Vibrating shuttle

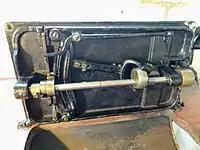
Underside of Gold Medal "Home", showing Stephen French's vibrator design

(The next model designed by Gold Medal, in 1878, was called the "New Home", and it proved so popular that the company was reincorporated as the New Home Sewing Machine Company in 1882.)